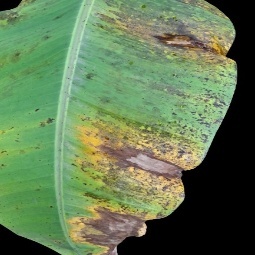
Label: Potassium